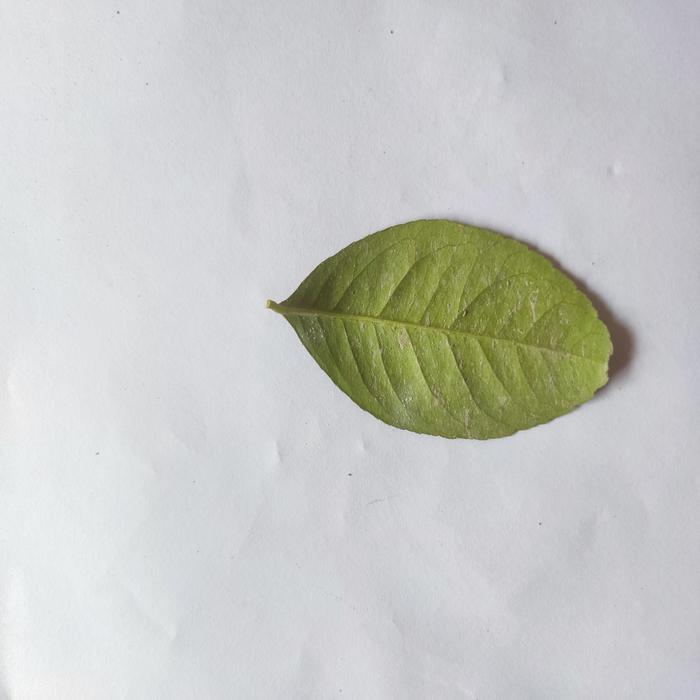
Crop: Lemon
Leaf condition: Sooty_Mold